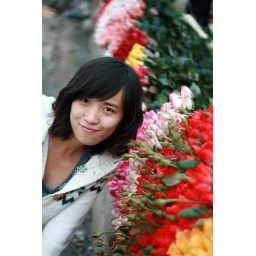
My pale face in the early morning with colorful roses